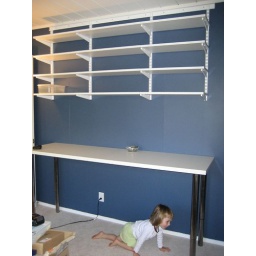
North wall - shelving and table in place